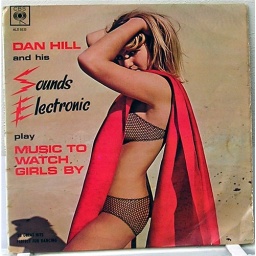
dan hill -music to watch girls go by